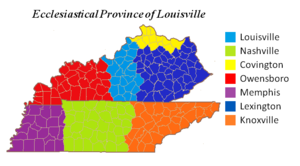
Les juridictions catholiques des États-Unis sont au nombre de 197, reparties en